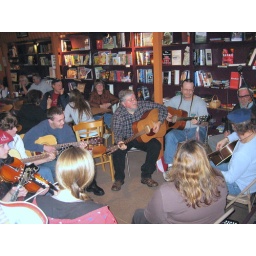
A night full of teenagers! There were girls singing and a couple of really good guitar players in the bunch.